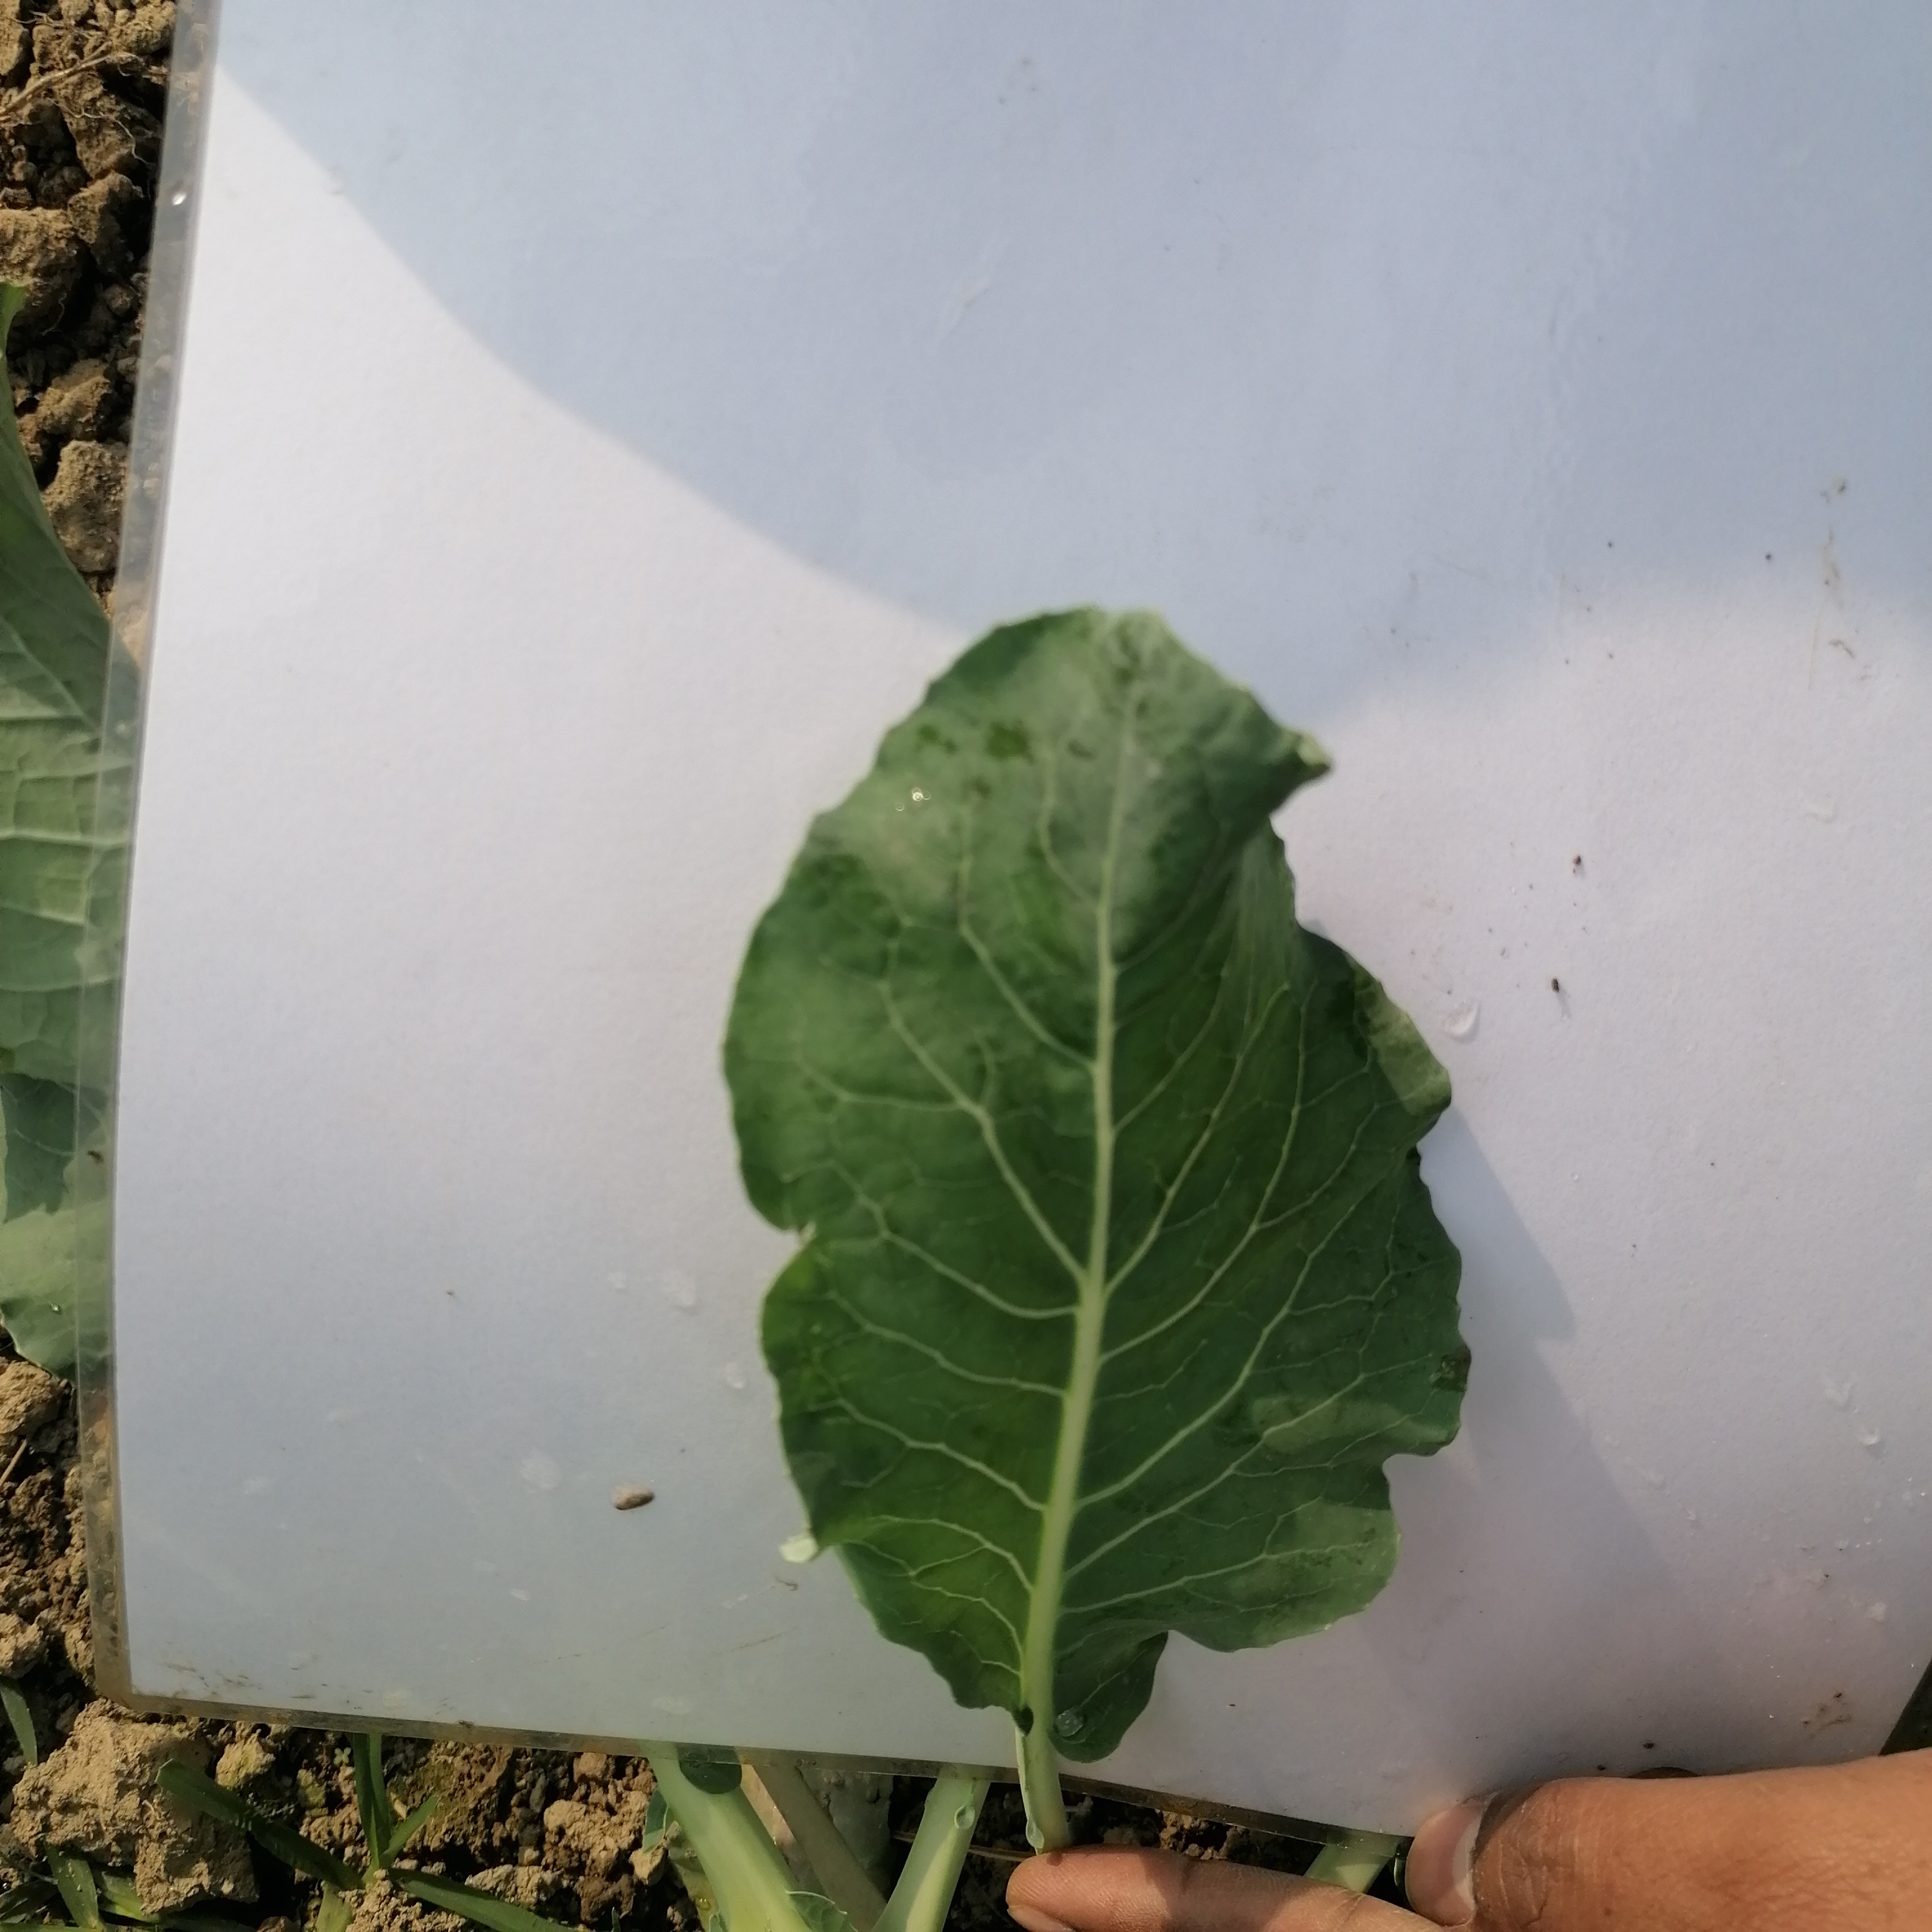
Label: Healthy